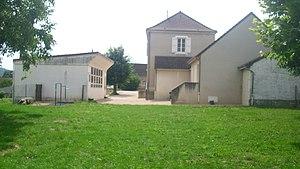
Vue de l'école et de la cantine-garderie depuis le prés.
Saint-Martin-sous-Montaigu est une commune française située dans le département de Saône-et-Loire en région Bourgogne-Franche-Comté.